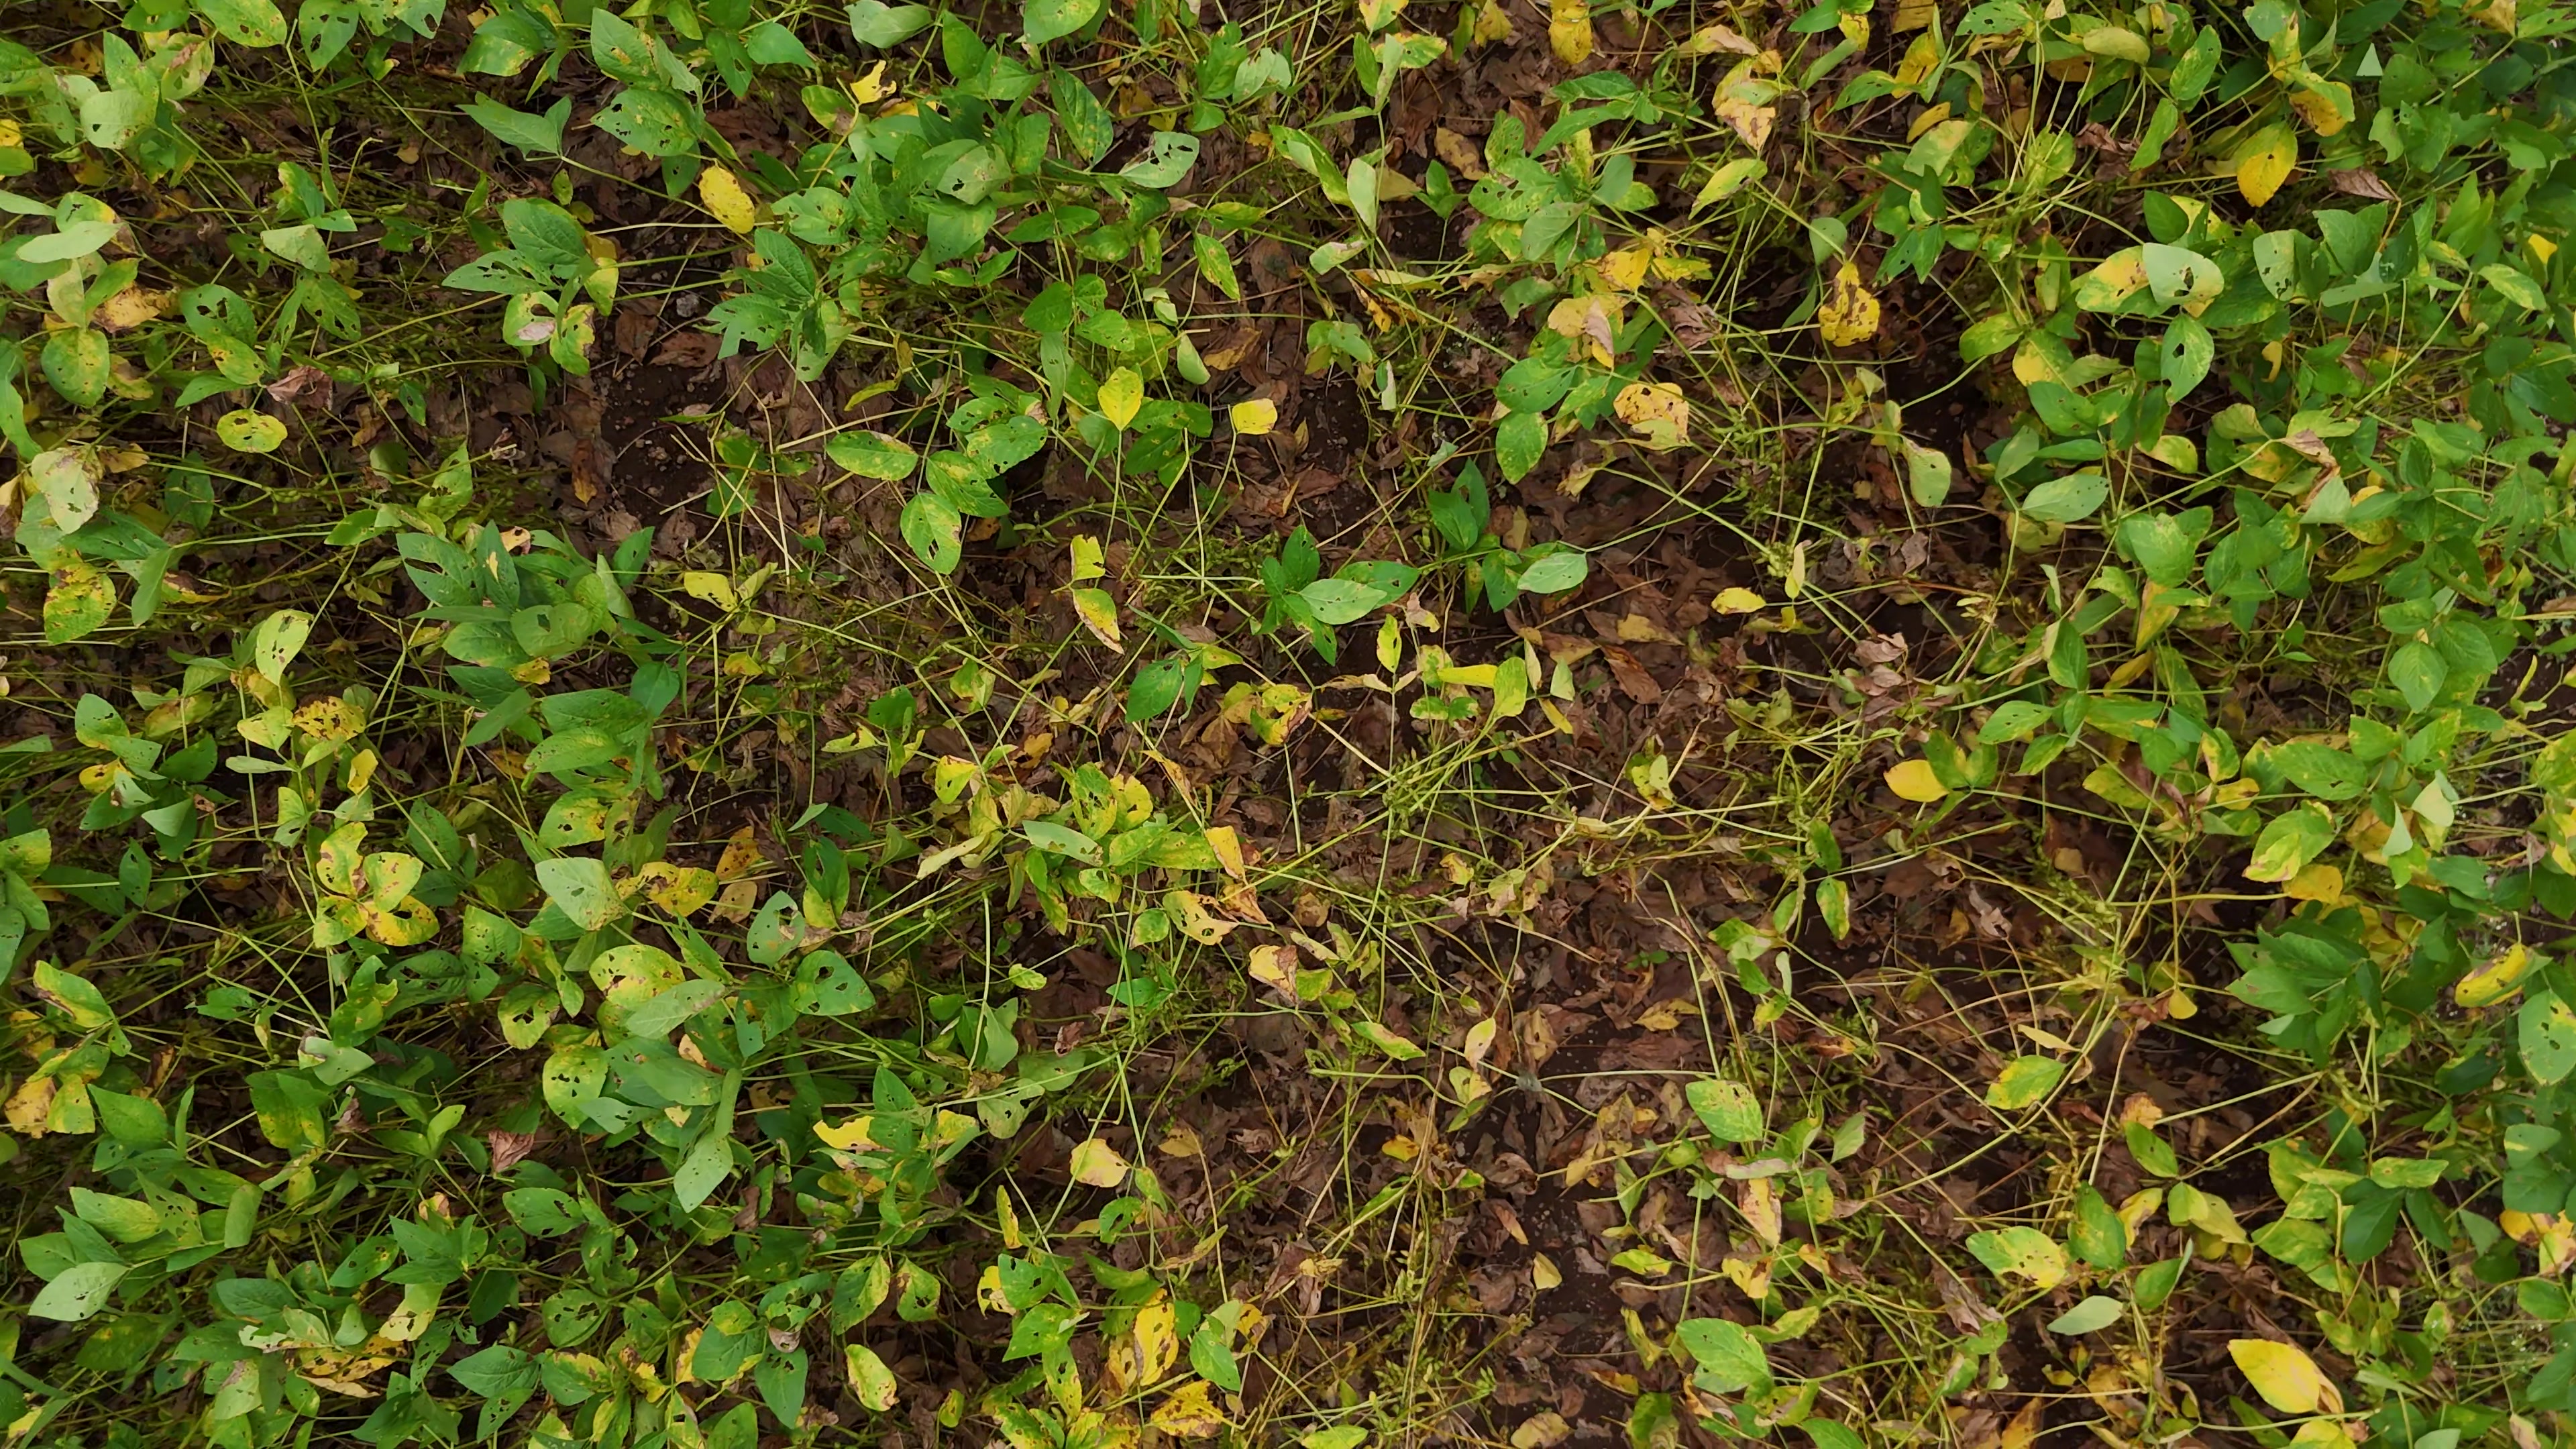
Label: Rust